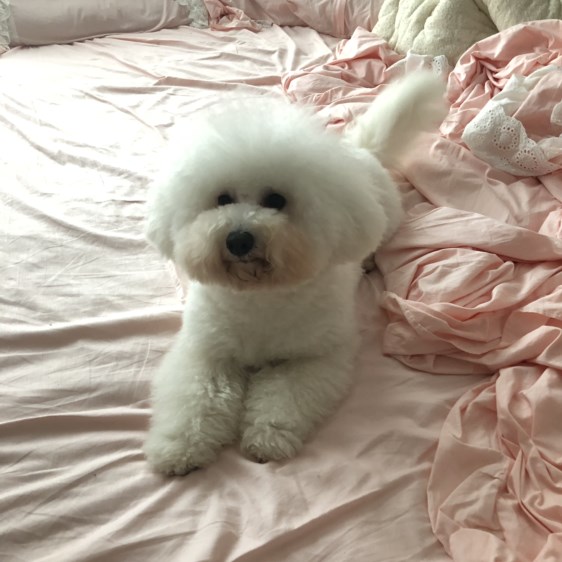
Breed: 3083-n000117-Bichon_Frise